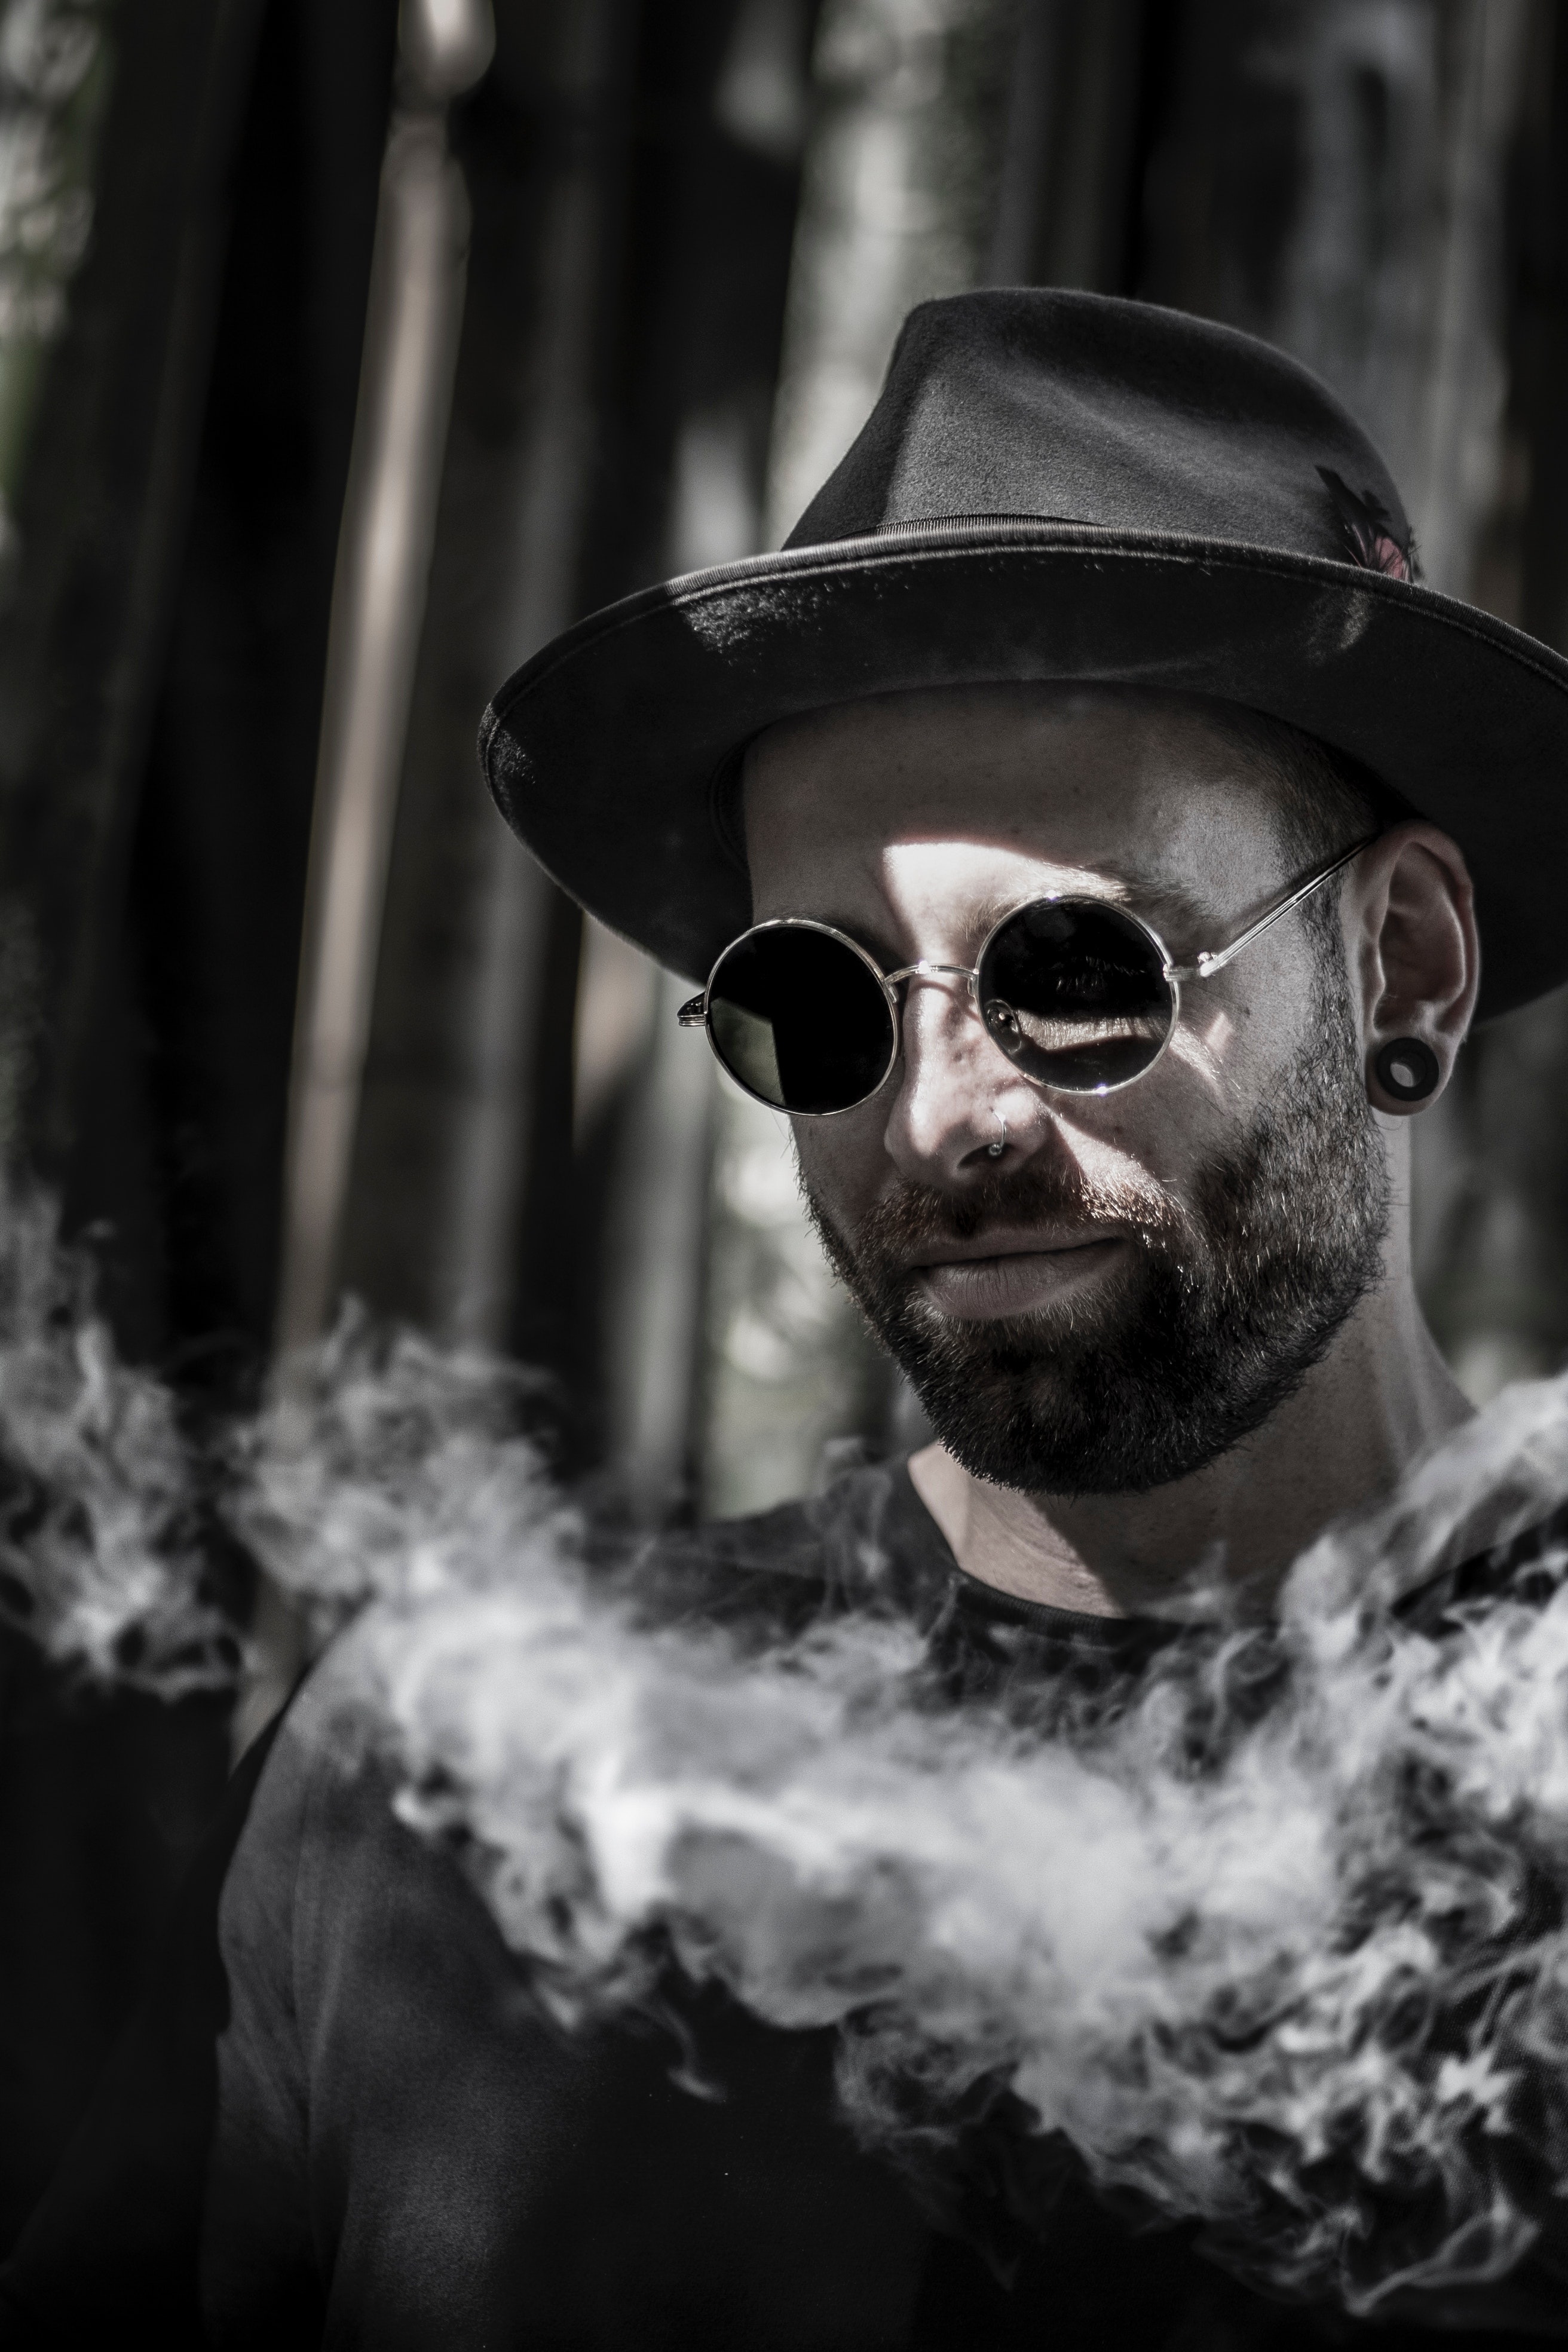
eyewear, black, sunglasses, black and white, monochrome, cool, glasses, beard, facial hair, human, vision care, portrait, monochrome photography, eye, photography, headgear, smoke, stock photography, moustache, hat, style, portrait photography